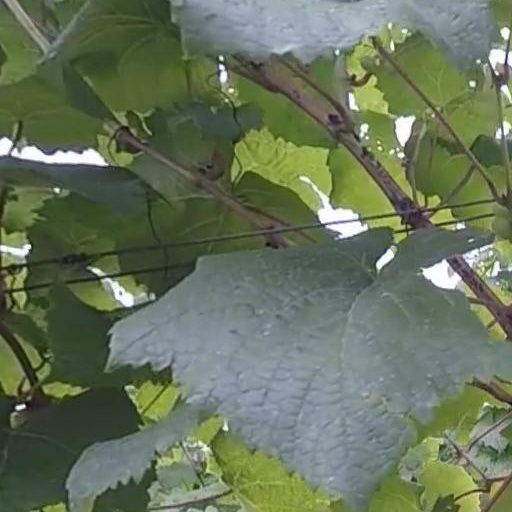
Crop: grape